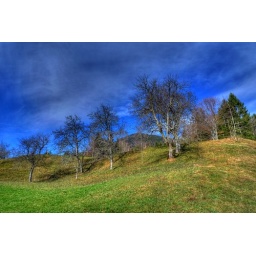
Old fruit trees in Murave near Javorje